Fort Edmonton Park

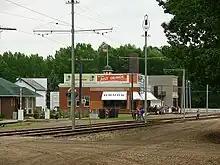
A portion of 1920 Street

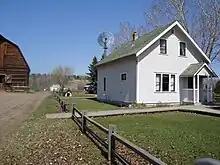
The Mellon Farm: distinctive as the only structure original to the park site

This street depicts Edmonton during and following the First World War. Whereas previous eras showed small businesses as making up nearly the entirety of Edmonton's commerce, Metropolitan Edmonton relies on larger business chains. Edmonton of this era also sports modern technology such as airplanes.